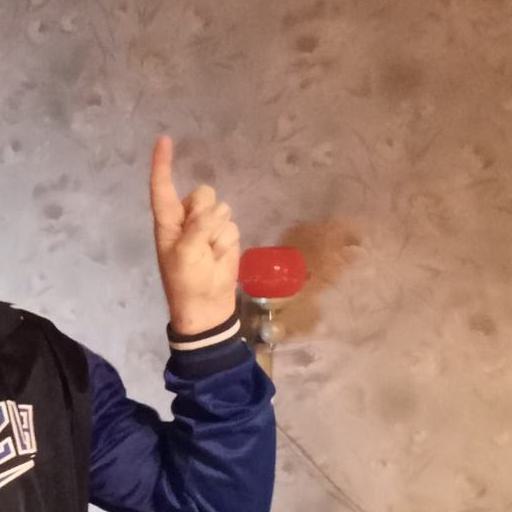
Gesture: one